Every Woman Foundation

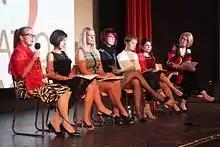
Every Woman Foundation Miss Representation Screening Calgary

EWF was founded by British-Australian violinist Sophie Armstrong (formerly Sophie Serafino), and has presences in Sydney, Calgary, and Edmonton.